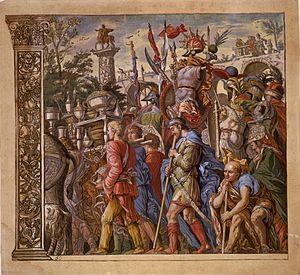
Andrea Andreani est un graveur sur bois italien, parmi les premiers en Italie à avoir usé du clair-obscur, nécessitant plusieurs couleurs d'impression.